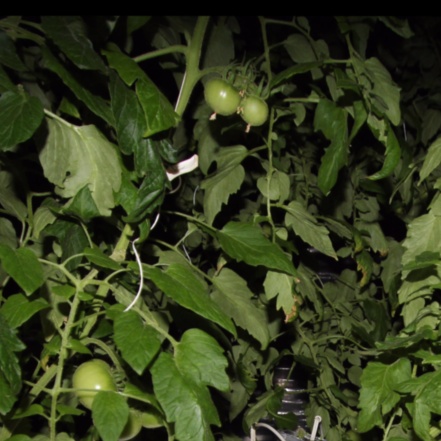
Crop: tomato